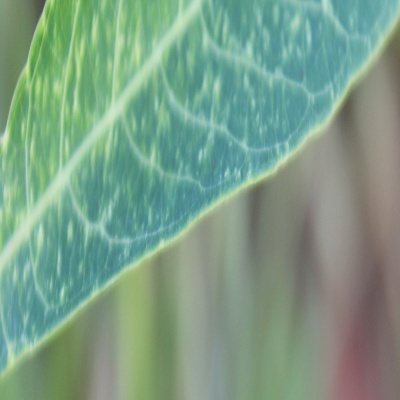
Crop: Cassava
Condition: green mite